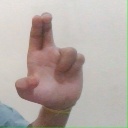
अक्षर: आ